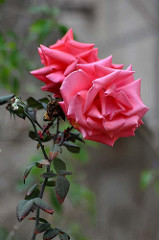
Flower: rose